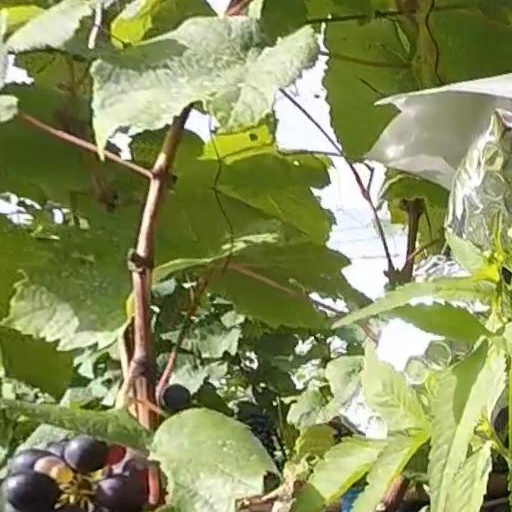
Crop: grape